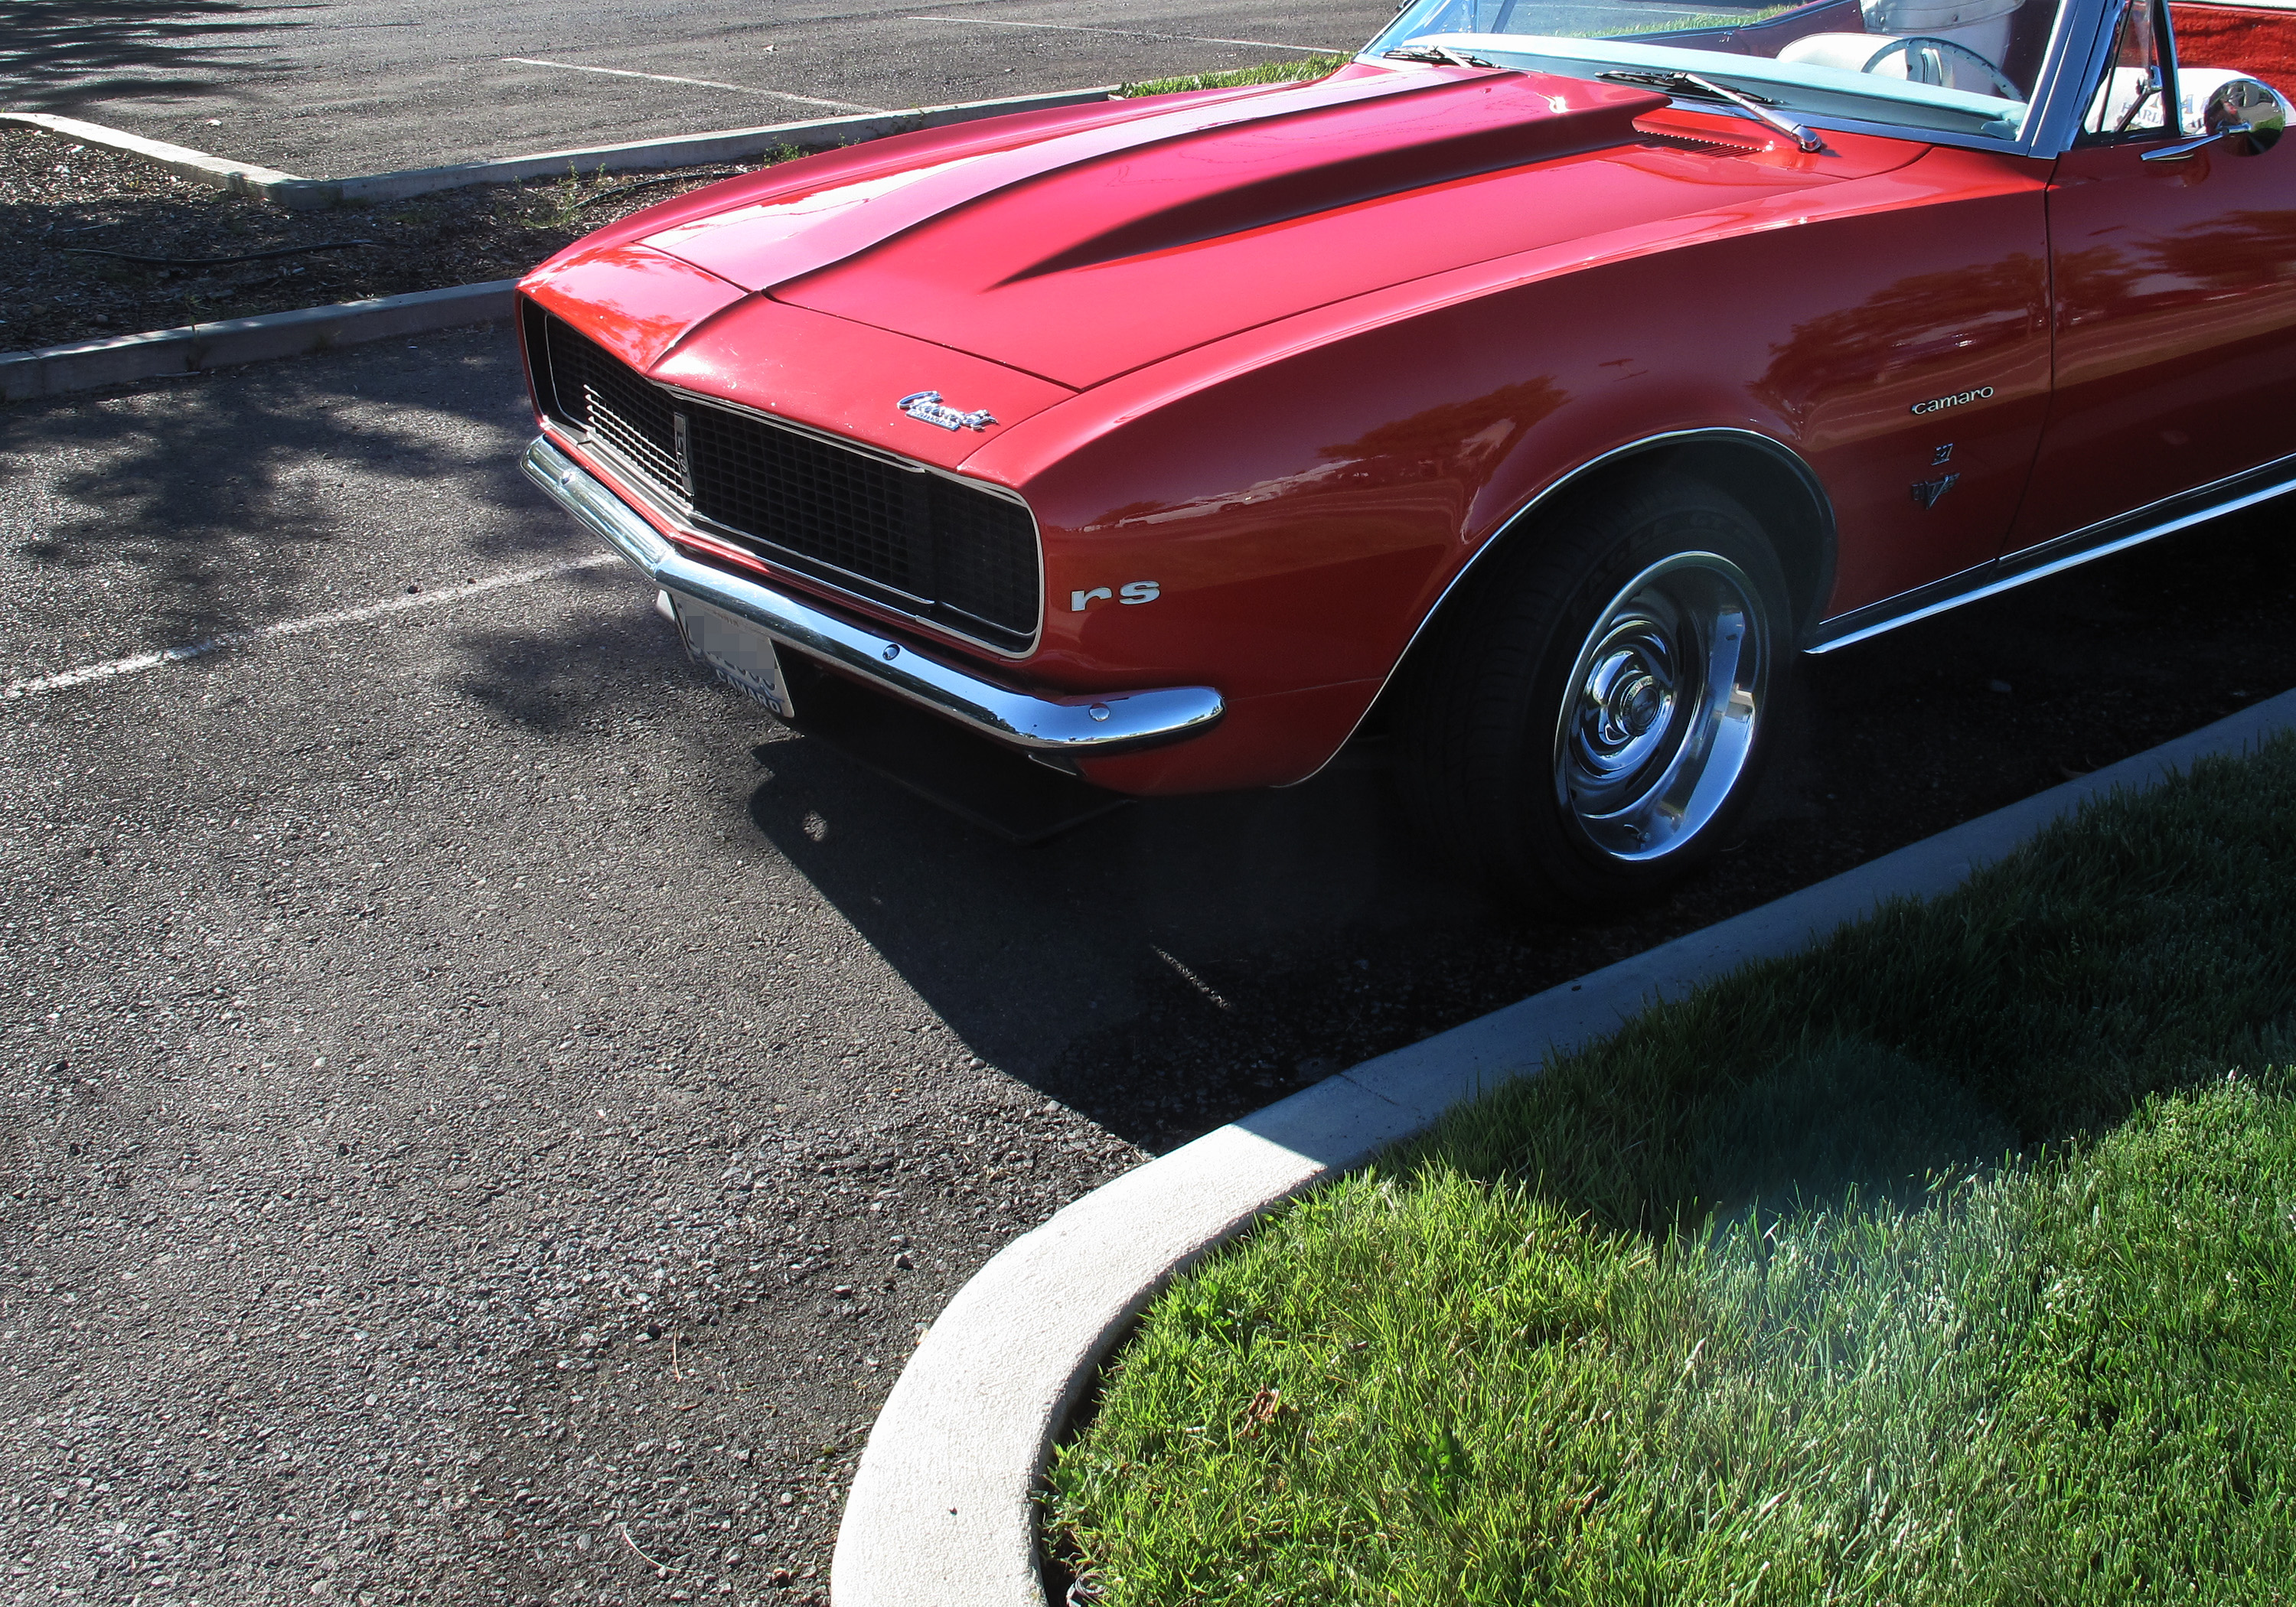
car, wheel, vehicle, california, sports car, bumper, muscle car, camaro, chevrolet, convertible, chevy, rs, musclecar, sacramento, 1960s, 427, fbody, antique car, land vehicle, automobile make, automotive exterior, automotive design, performance car